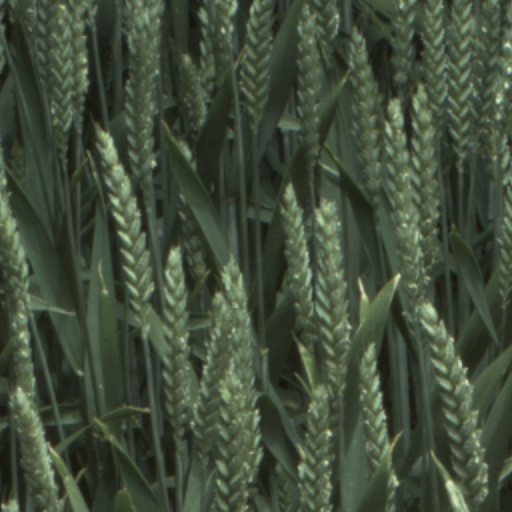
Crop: wheat